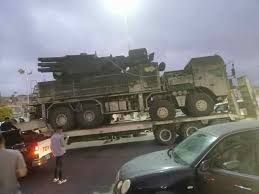
Label: Pantsir-S1